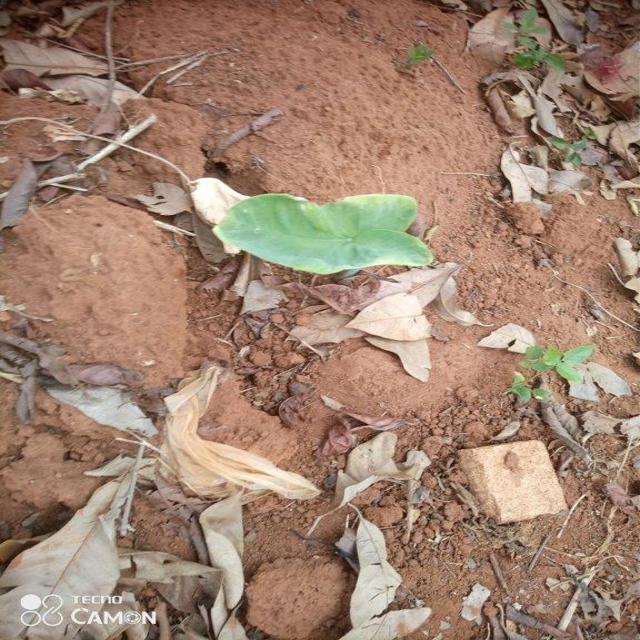
Label: Early_Blight